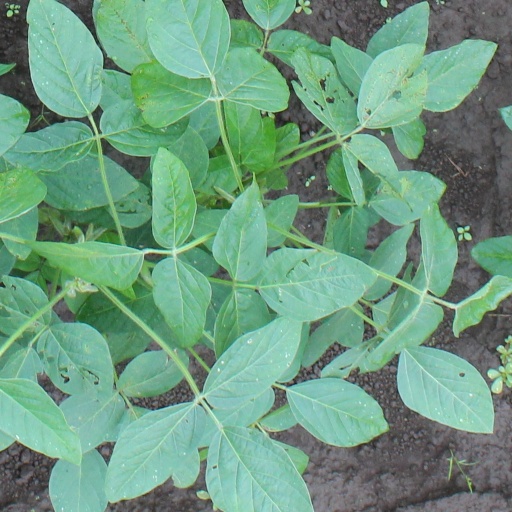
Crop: soybean